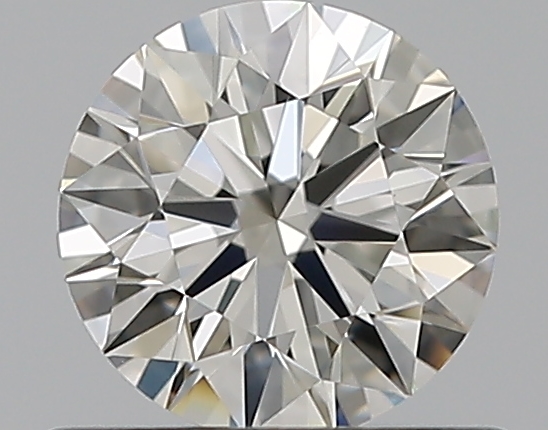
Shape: round
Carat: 0.55
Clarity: VVS2
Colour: I
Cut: EX
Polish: EX
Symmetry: EX
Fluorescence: N
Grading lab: GIA
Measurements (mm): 5.25 x 5.27 x 3.25